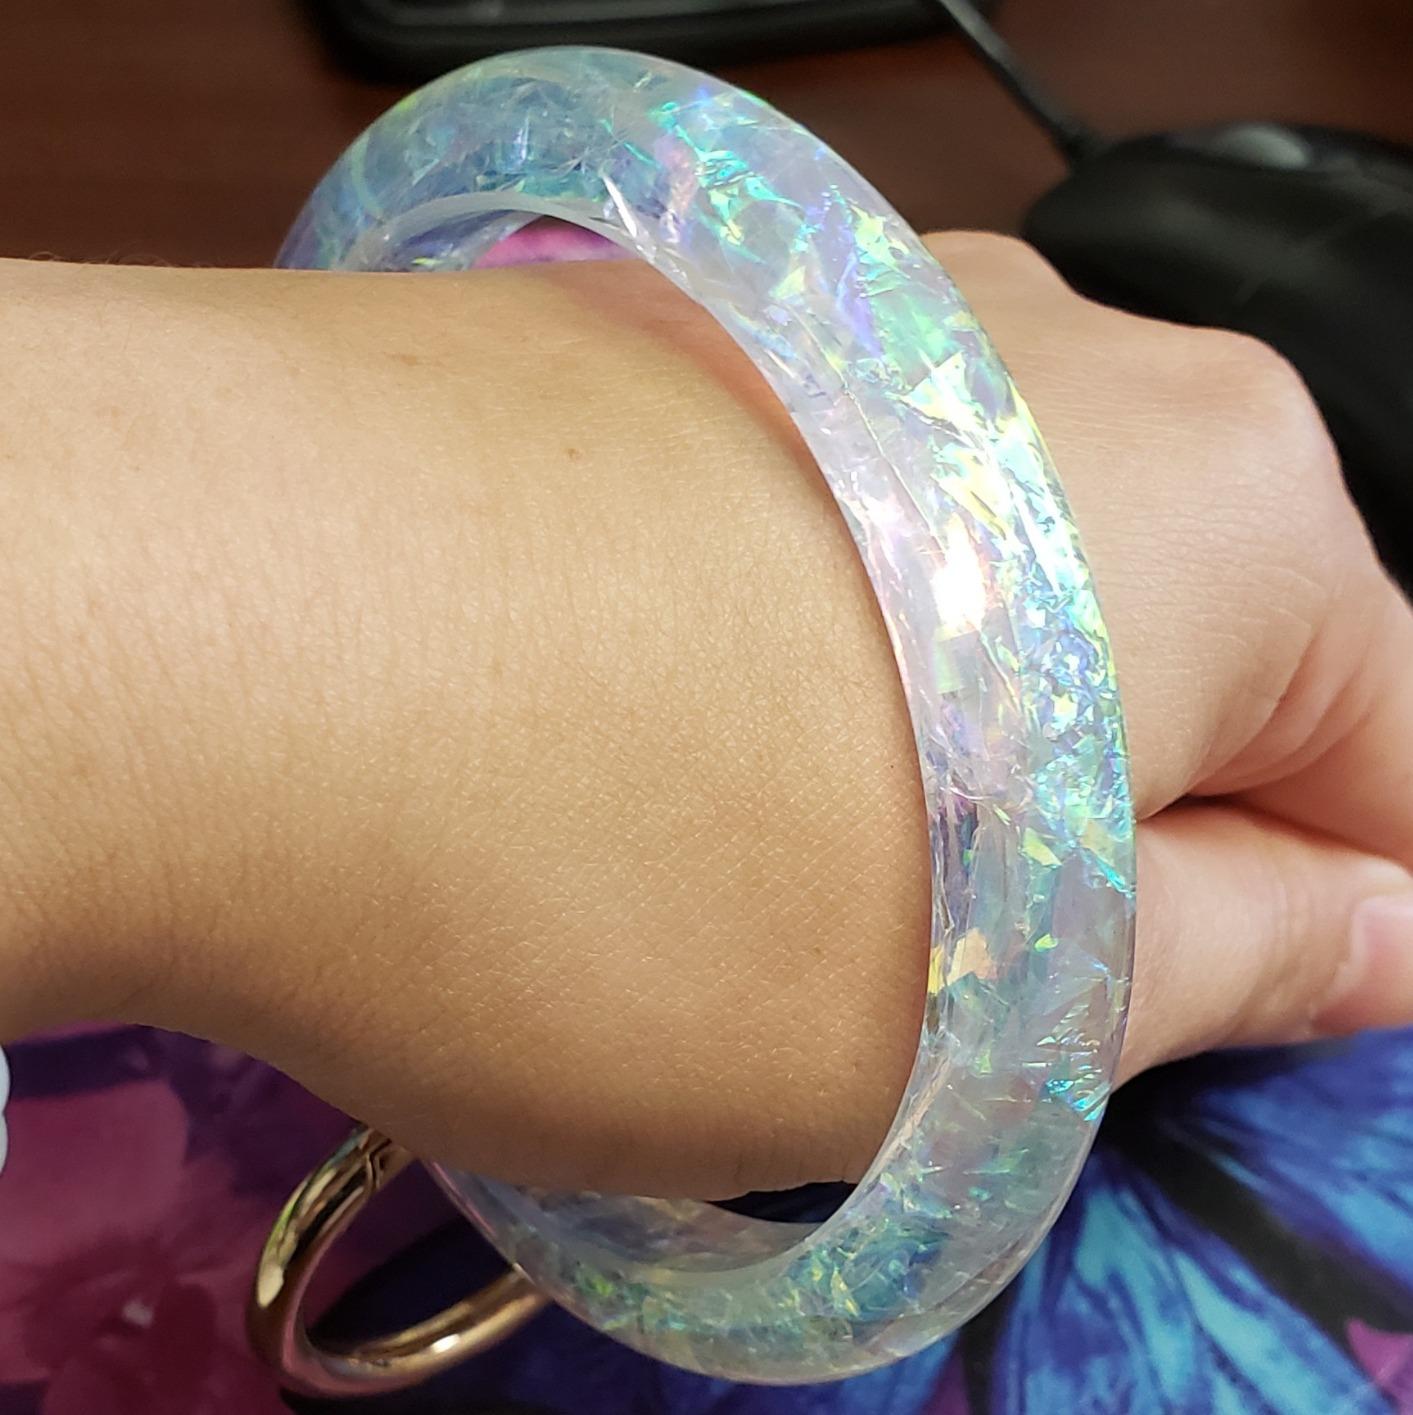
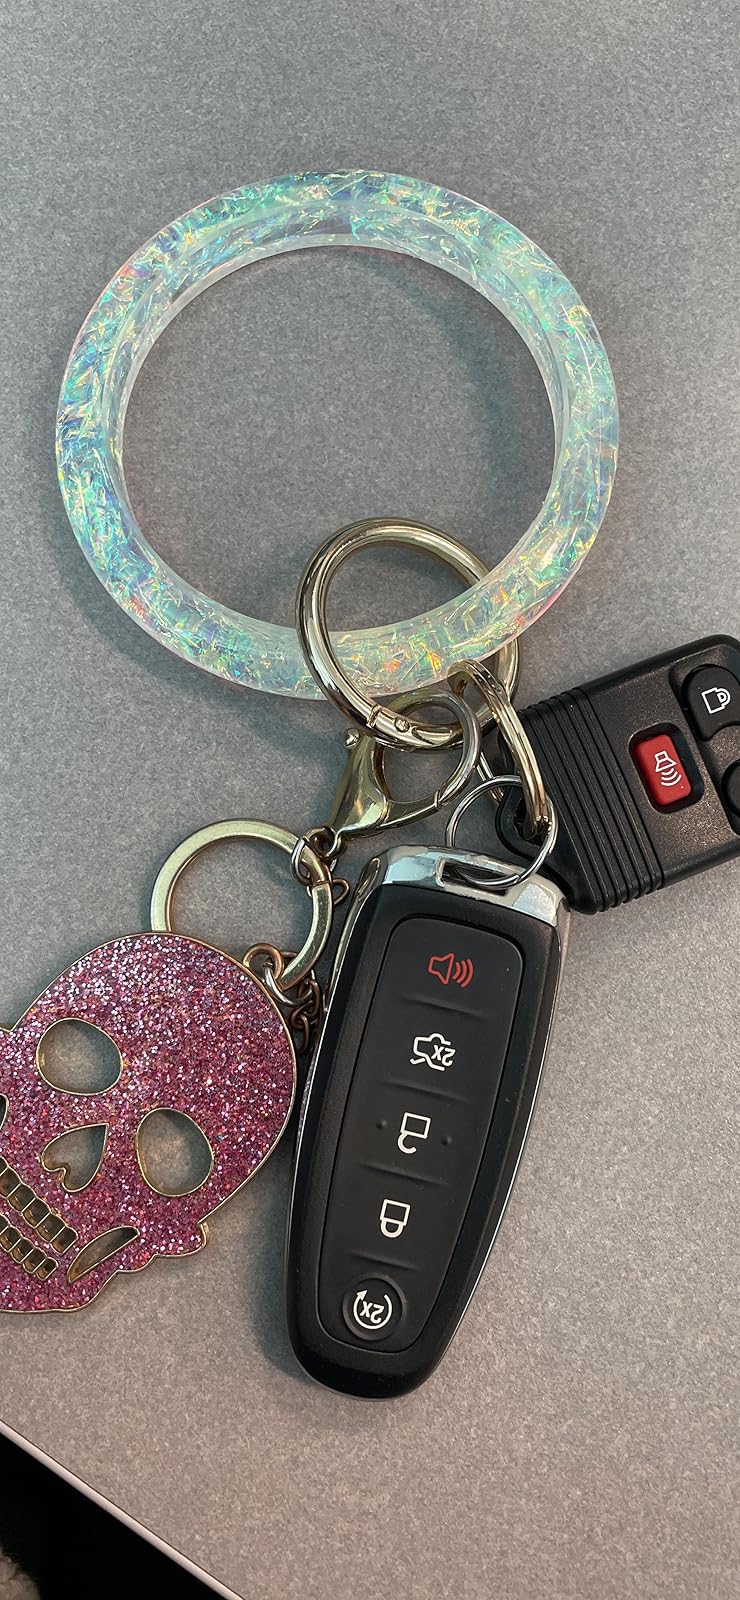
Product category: accessories_keychain
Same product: yes